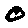
Label: 0